Thomas Woodruff (artist)

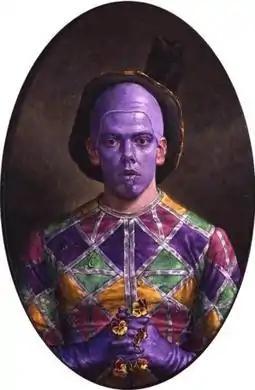
"Crying Clown – Violet" by Thomas Woodruff, 1990, Honolulu Museum of Art

Thomas Woodruff (born 1957) is a New York based artist who was born in New Rochelle, New York. He received a BFA from Cooper Union in 1979. He taught at the School of Visual Arts in New York City for 39 years, and was Chair of the BFA Illustration and Cartooning Department for 20 years, stepping down as Chair Emeritus in 2021. T: The New York Times Style Magazine praised Woodruff for "diversifying the curriculum" during is tenure at SVA.